James McIntire (politician)

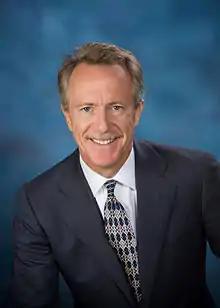
Official portrait, 2009

James Leonard McIntire (April 9, 1953 – August 16, 2024) was an American economist and politician who served as the 22nd Washington State Treasurer from 2009 to 2017. A member of the Democratic Party, he previously served as a member of the Washington State House of Representatives, representing the 46th district from 1998 to 2009.